Carnosaur 2

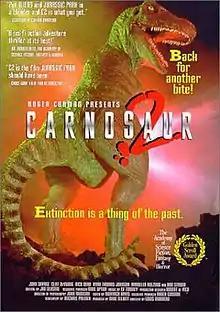
VHS cover

Carnosaur 2 is a 1995 action horror film directed by Louis Morneau, and the sequel to the 1993 film "Carnosaur". It is the second installment in the "Carnosaur" film series. It stars John Savage, Cliff DeYoung, Rick Dean, Ryan Thomas Johnson, Arabella Holzbog and Don Stroud. The film is about a team of technicians who go to the Yucca Mountain nuclear waste repository to investigate problems concerning power and communications. They discover that the facility has been overrun by cloned dinosaurs. The film's plot shares many similarities with the 1986 film "Aliens".